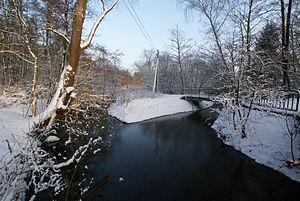
Hambourg (Tonndorf), Allemagne: La Berner Au se jette dans la Wandse